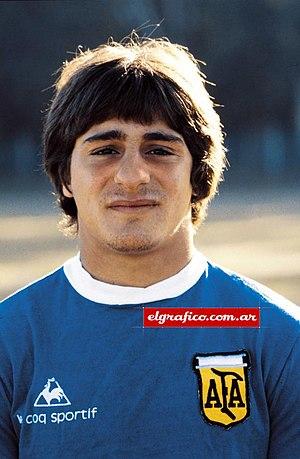
Claudio « Turco » García, né le 24 août 1963 à Buenos Aires, est un joueur de football argentin ayant remporté deux fois la Copa América.